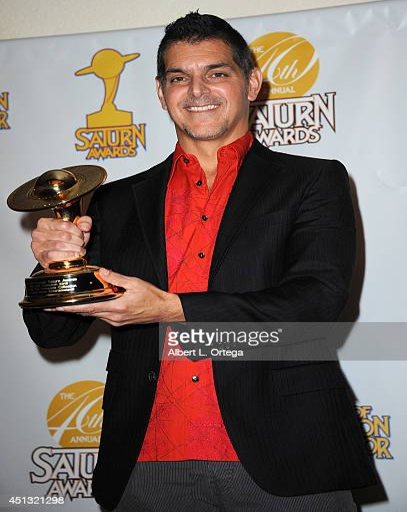
film writer poses inside the press room of awards held